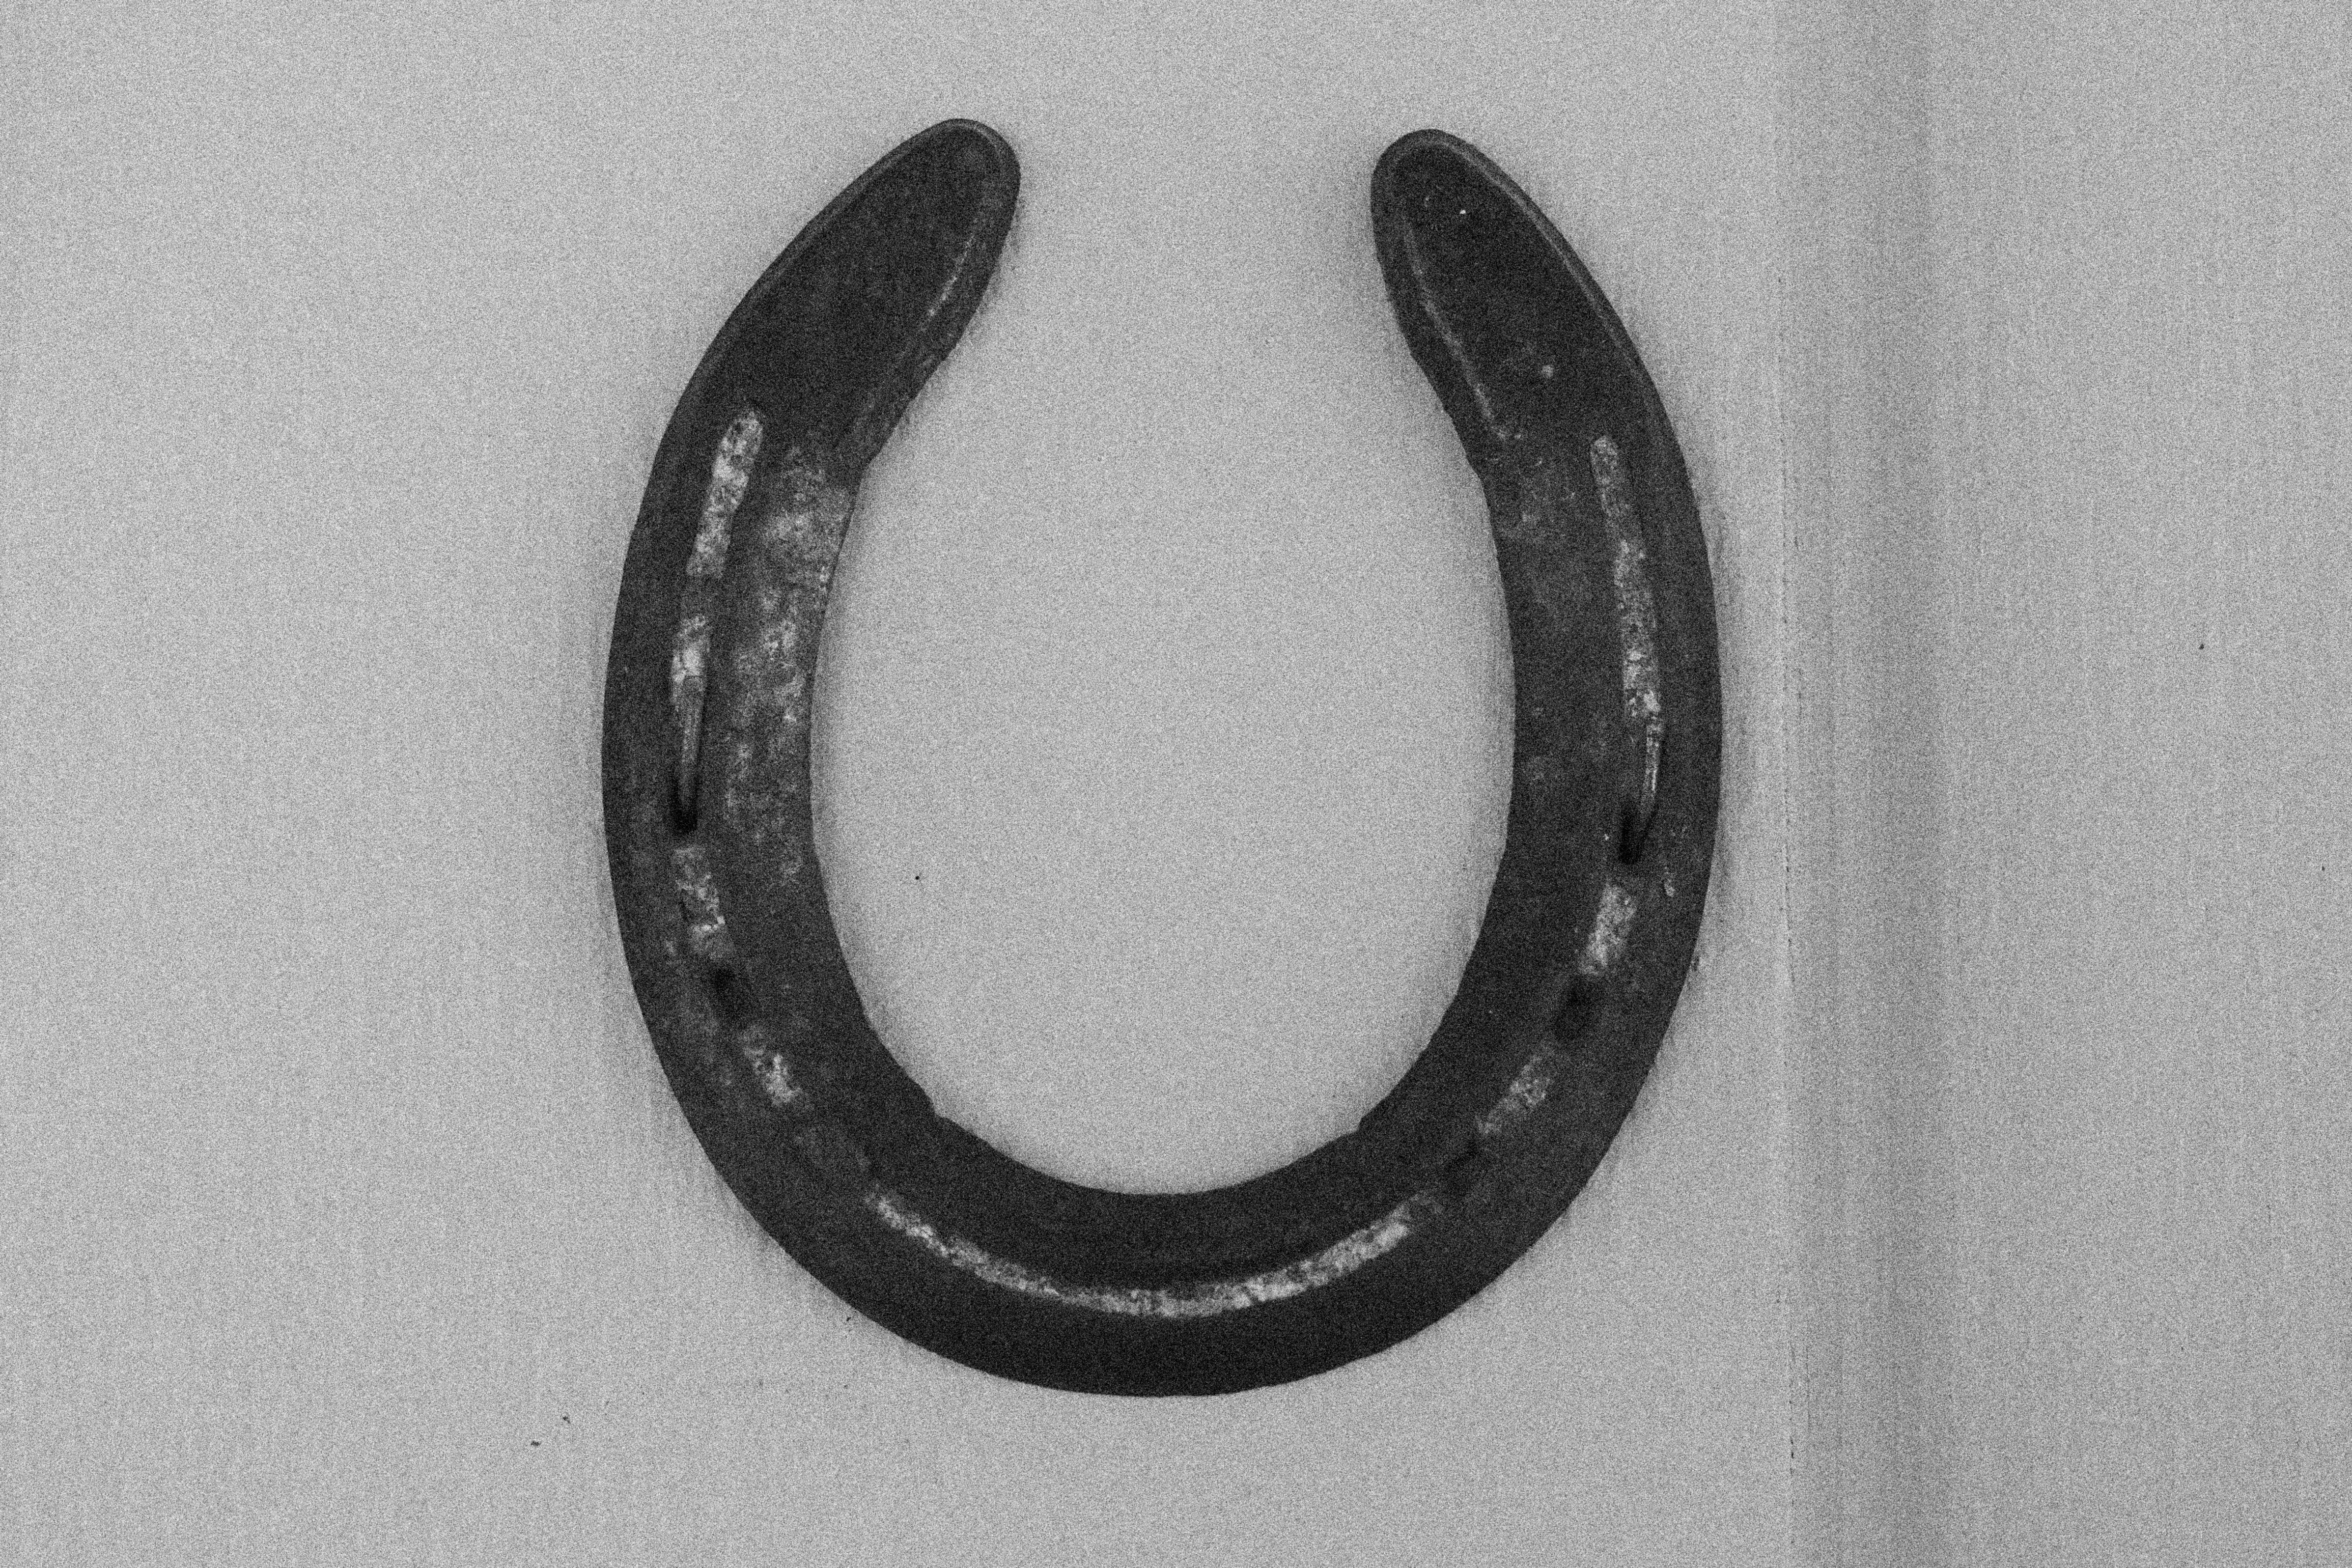
number, circle, sports equipment, product, font, horseshoe, horseshoes